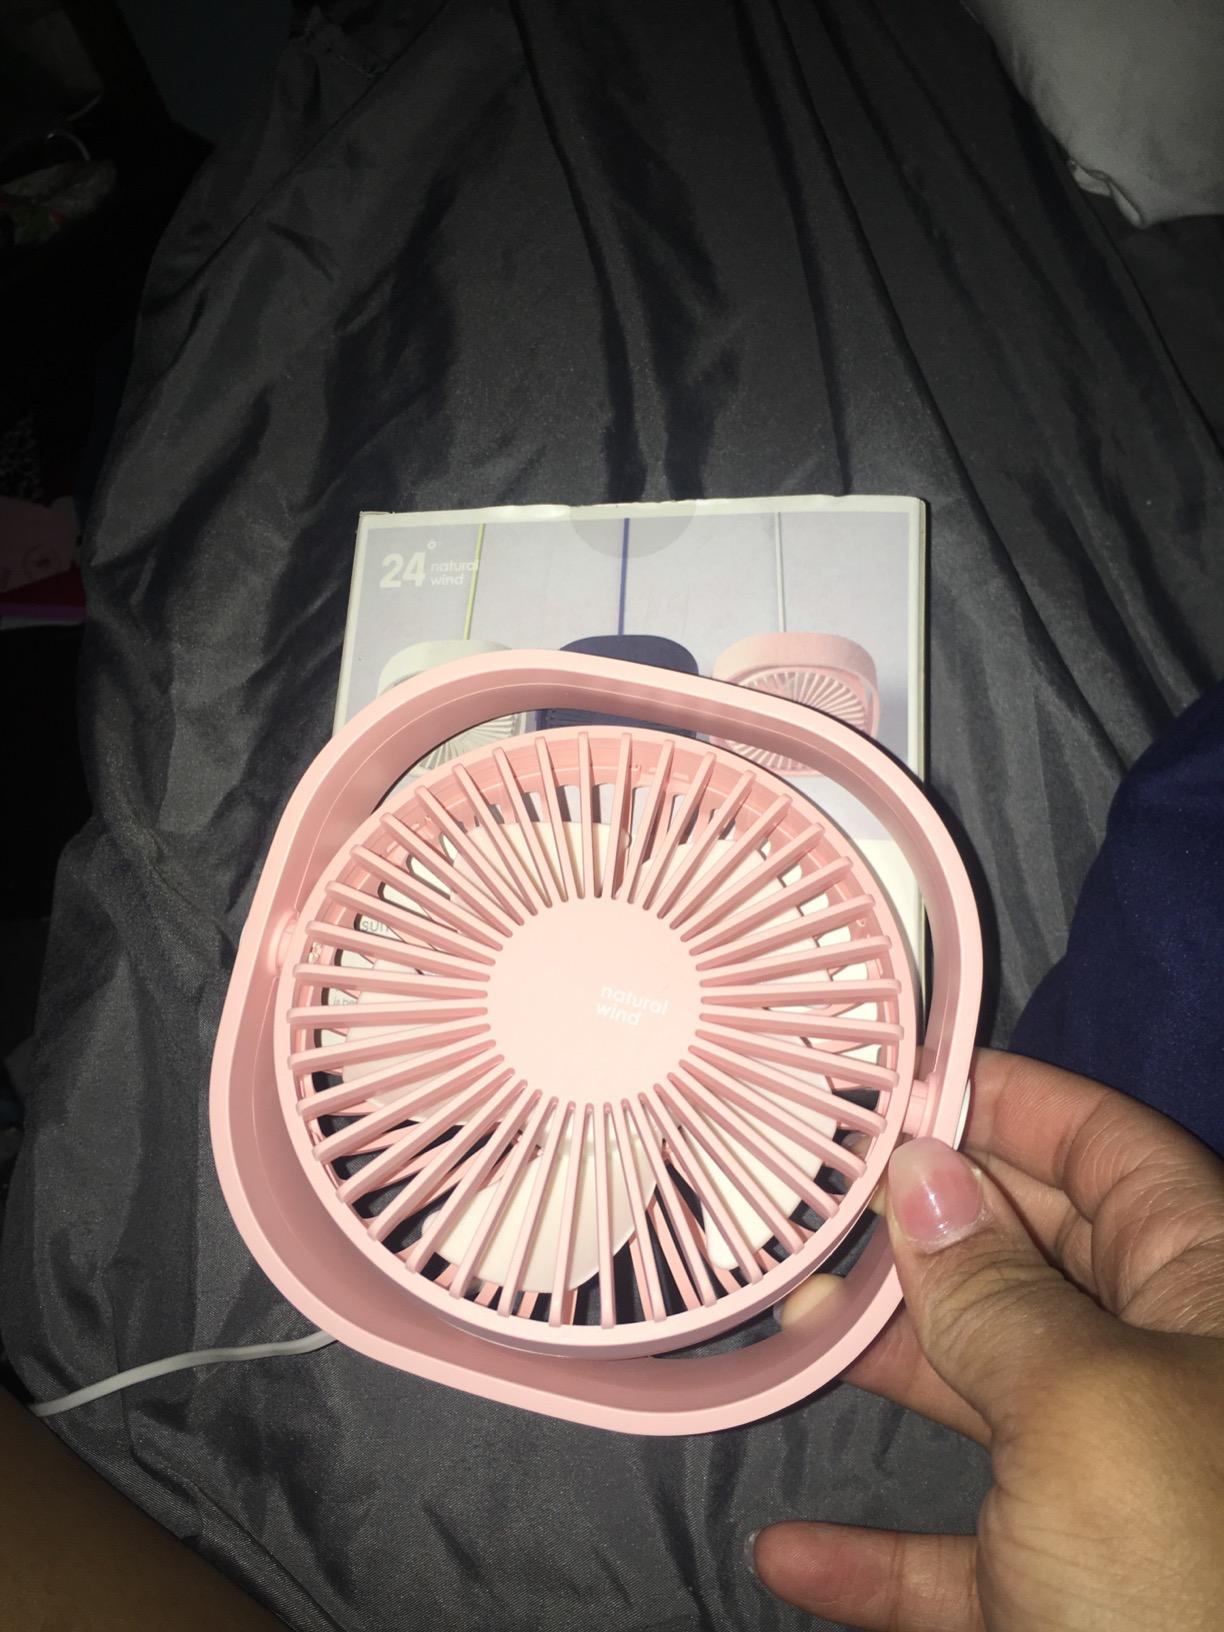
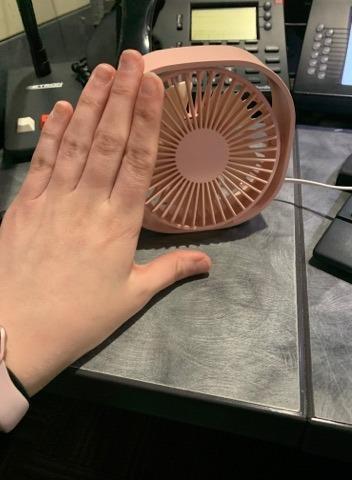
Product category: fan
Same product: yes